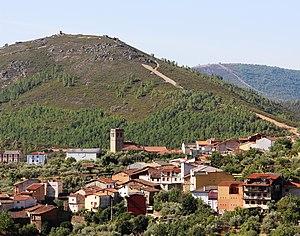
Vue de Herguijuela de la Sierra
Herguijuela de la Sierra est une commune de la province de Salamanque dans la communauté autonome de Castille-et-León en Espagne.